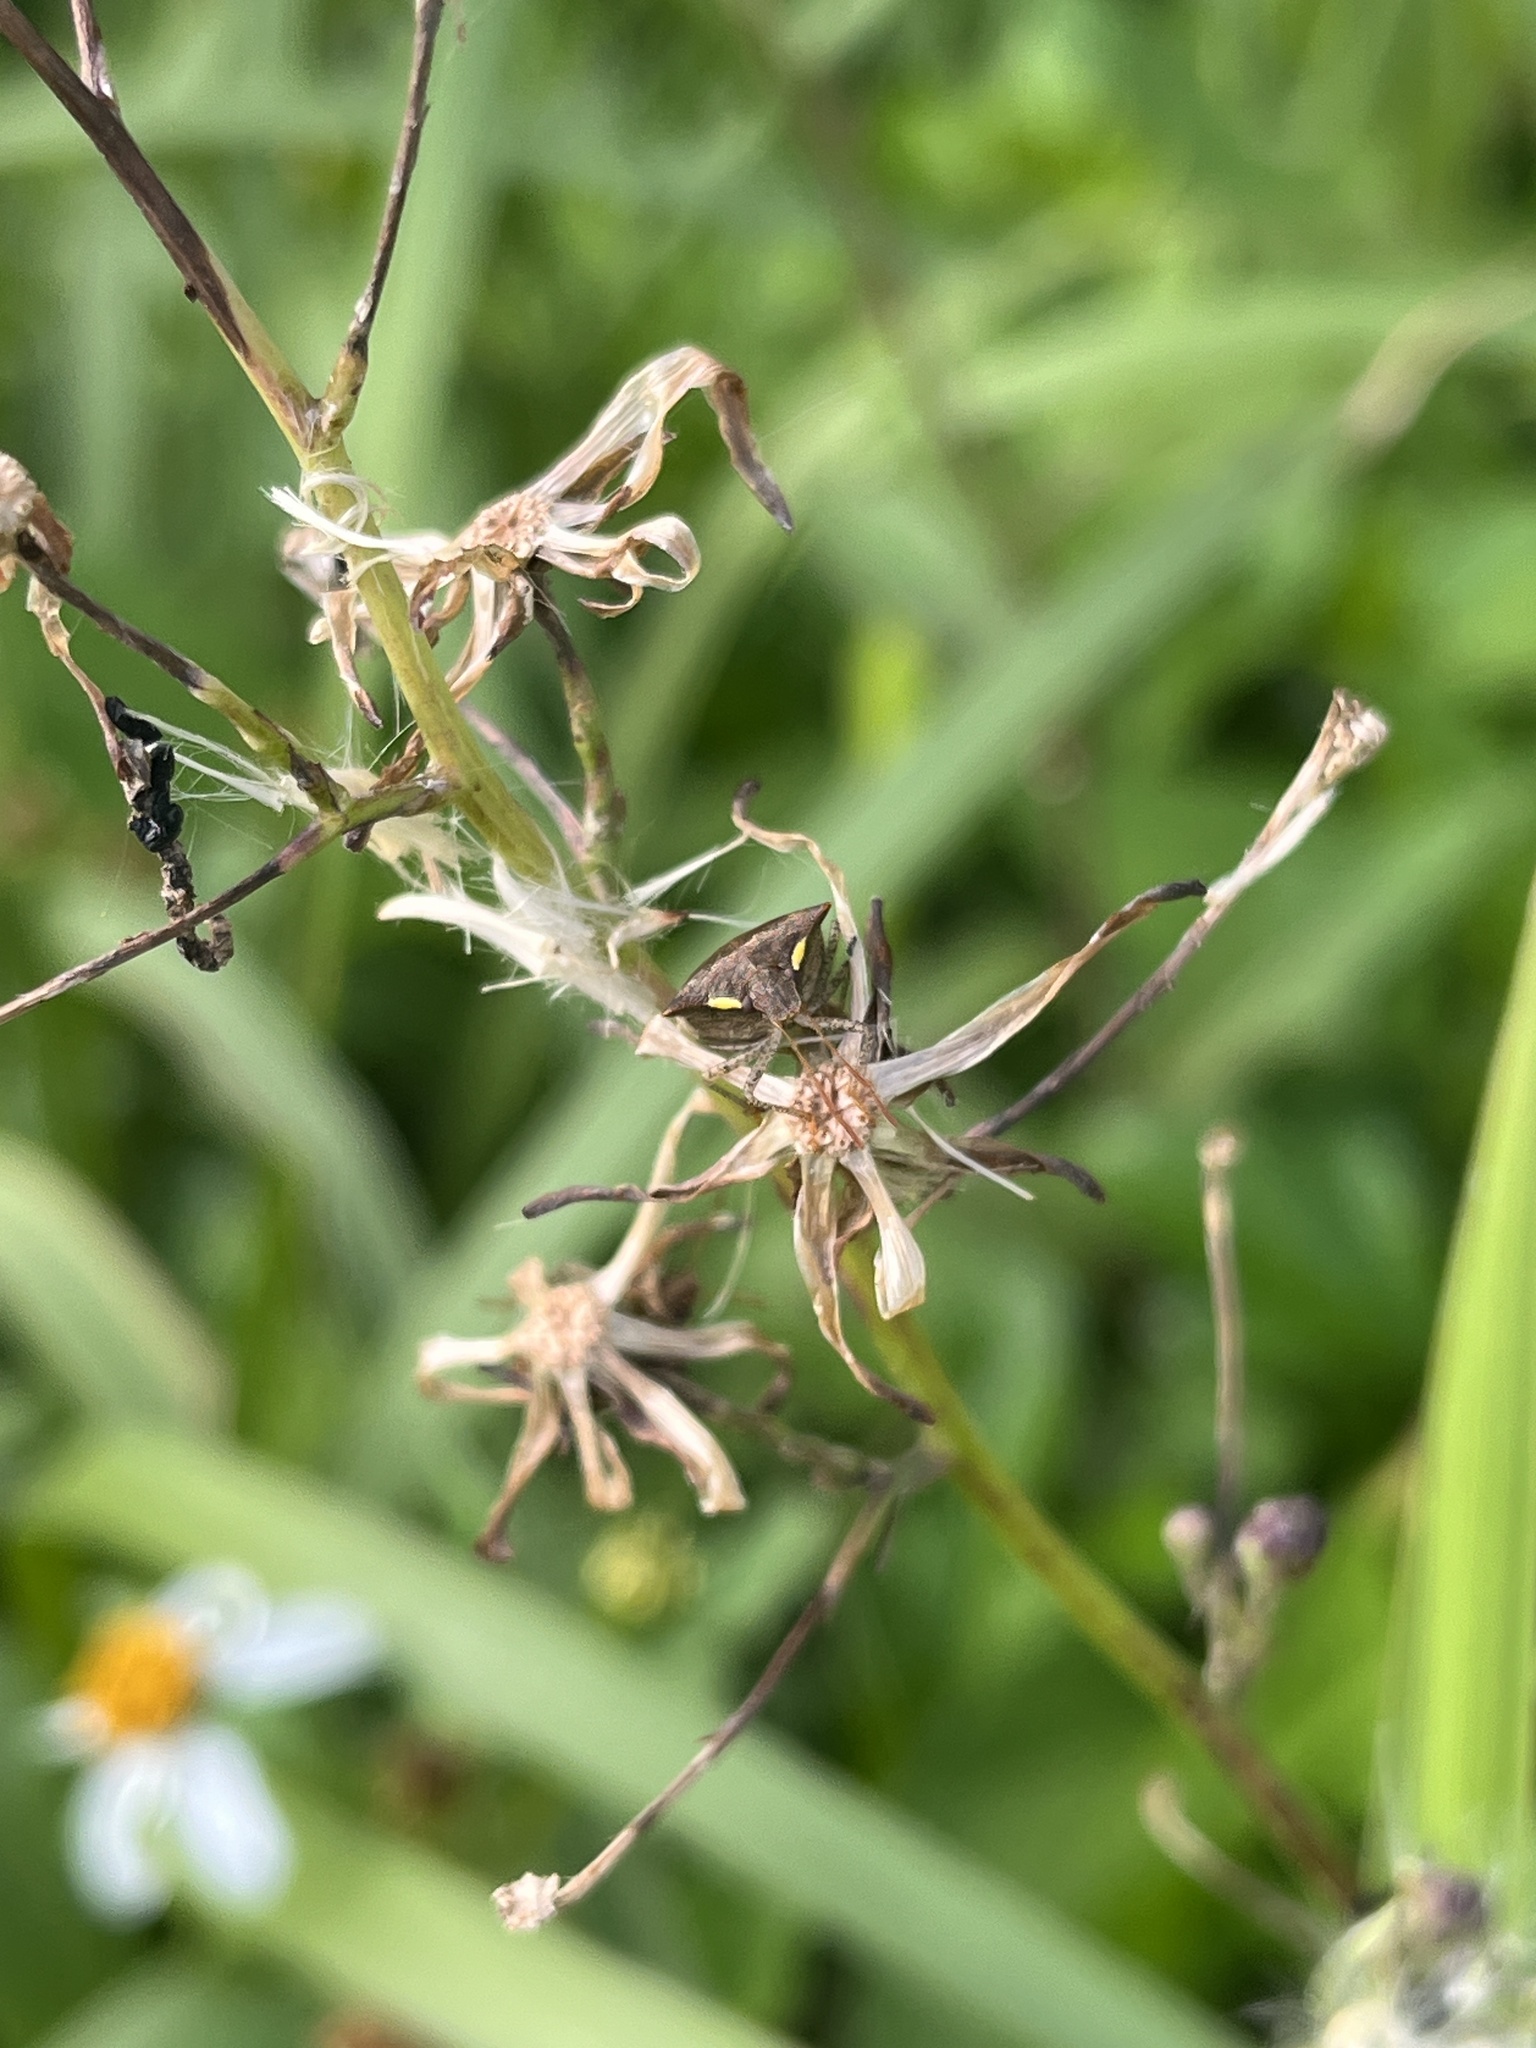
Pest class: stink_bug